Vilho Väyrynen

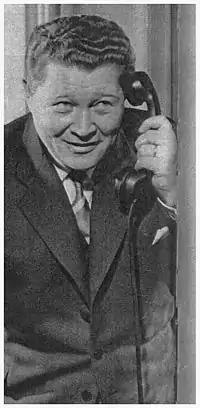
Photograph of the Finnish politician Vilho Väyrynen (1912–2000).

Vilho Ferdinand Valdemar Väyrynen (12 March 1912 – 23 March 2000) was a Finnish lawyer and politician. He was Minister of Justice from 3 March to 2 May 1956 and Minister of the Interior from 3 March 1956 to 27 May 1957. He was born in Kemijärvi, and served as a Member of the Parliament of Finland from 1948 to 1962, representing the Social Democratic Party of Finland (SDP).